Manasquan, New Jersey

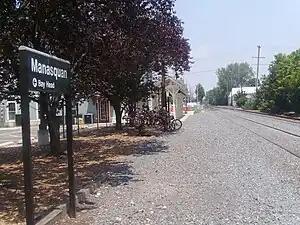
Manasquan station, which is served by NJ Transit's North Jersey Coast Line

Due to its location bordering the Atlantic Ocean, the population of Manasquan increases dramatically in the summer months as tourists flock to the beach.